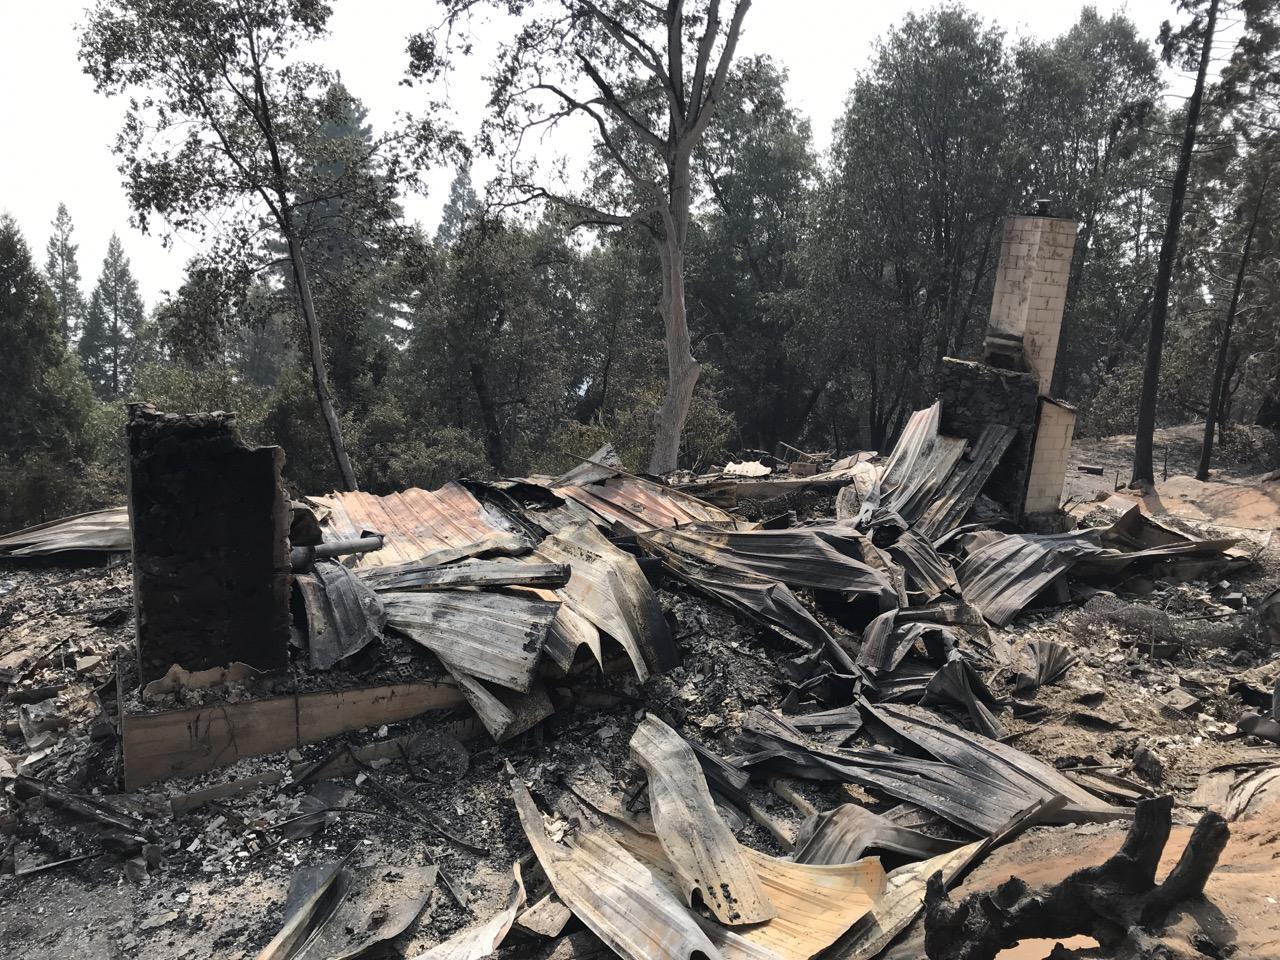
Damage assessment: destroyed